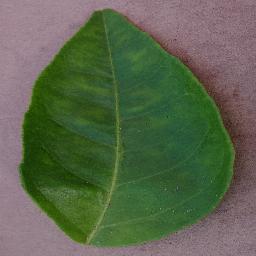
Label: Orange___Haunglongbing_(Citrus_greening)